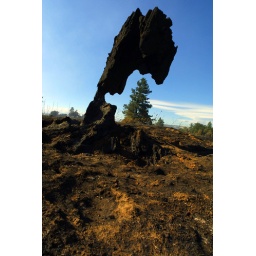
A young pine tree emerges from the damage left behind by a forest fire in the Columbia River Gorge.